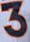
Number: 3